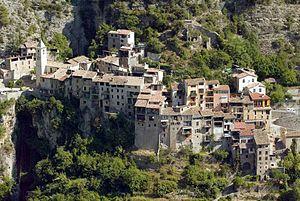
Touët-sur-Var est une commune française située dans le département des Alpes-Maritimes, en région Provence-Alpes-Côte d'Azur.